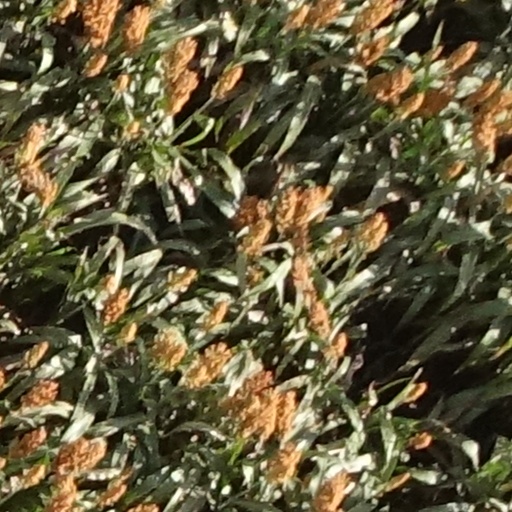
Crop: sorghum